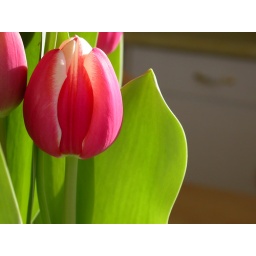
Wave to the handle on the kitchen cabinet in the background.